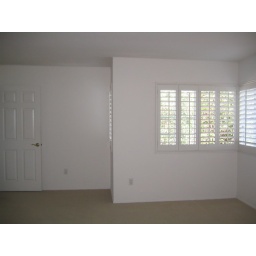
Although master bedroom is in rear of unit, no direct window looking to canyon.